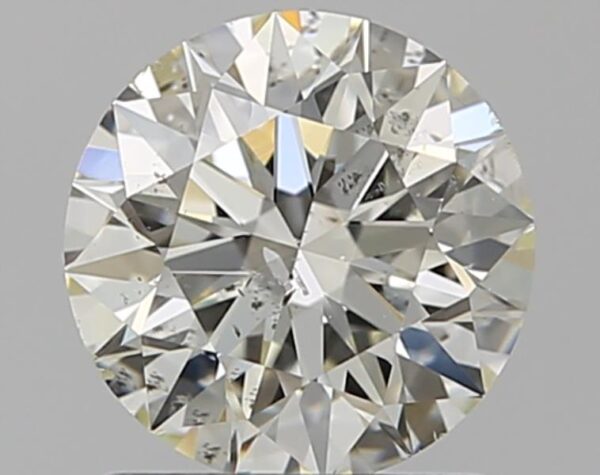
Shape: round
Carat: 1.01
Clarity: SI2
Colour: K
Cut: EX
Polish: EX
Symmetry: EX
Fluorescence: N
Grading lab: GIA
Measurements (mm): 6.42 x 6.44 x 4.01